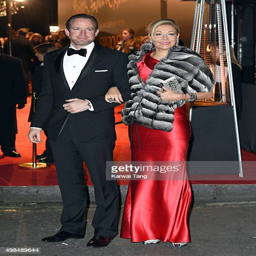
businessperson and person attend awards